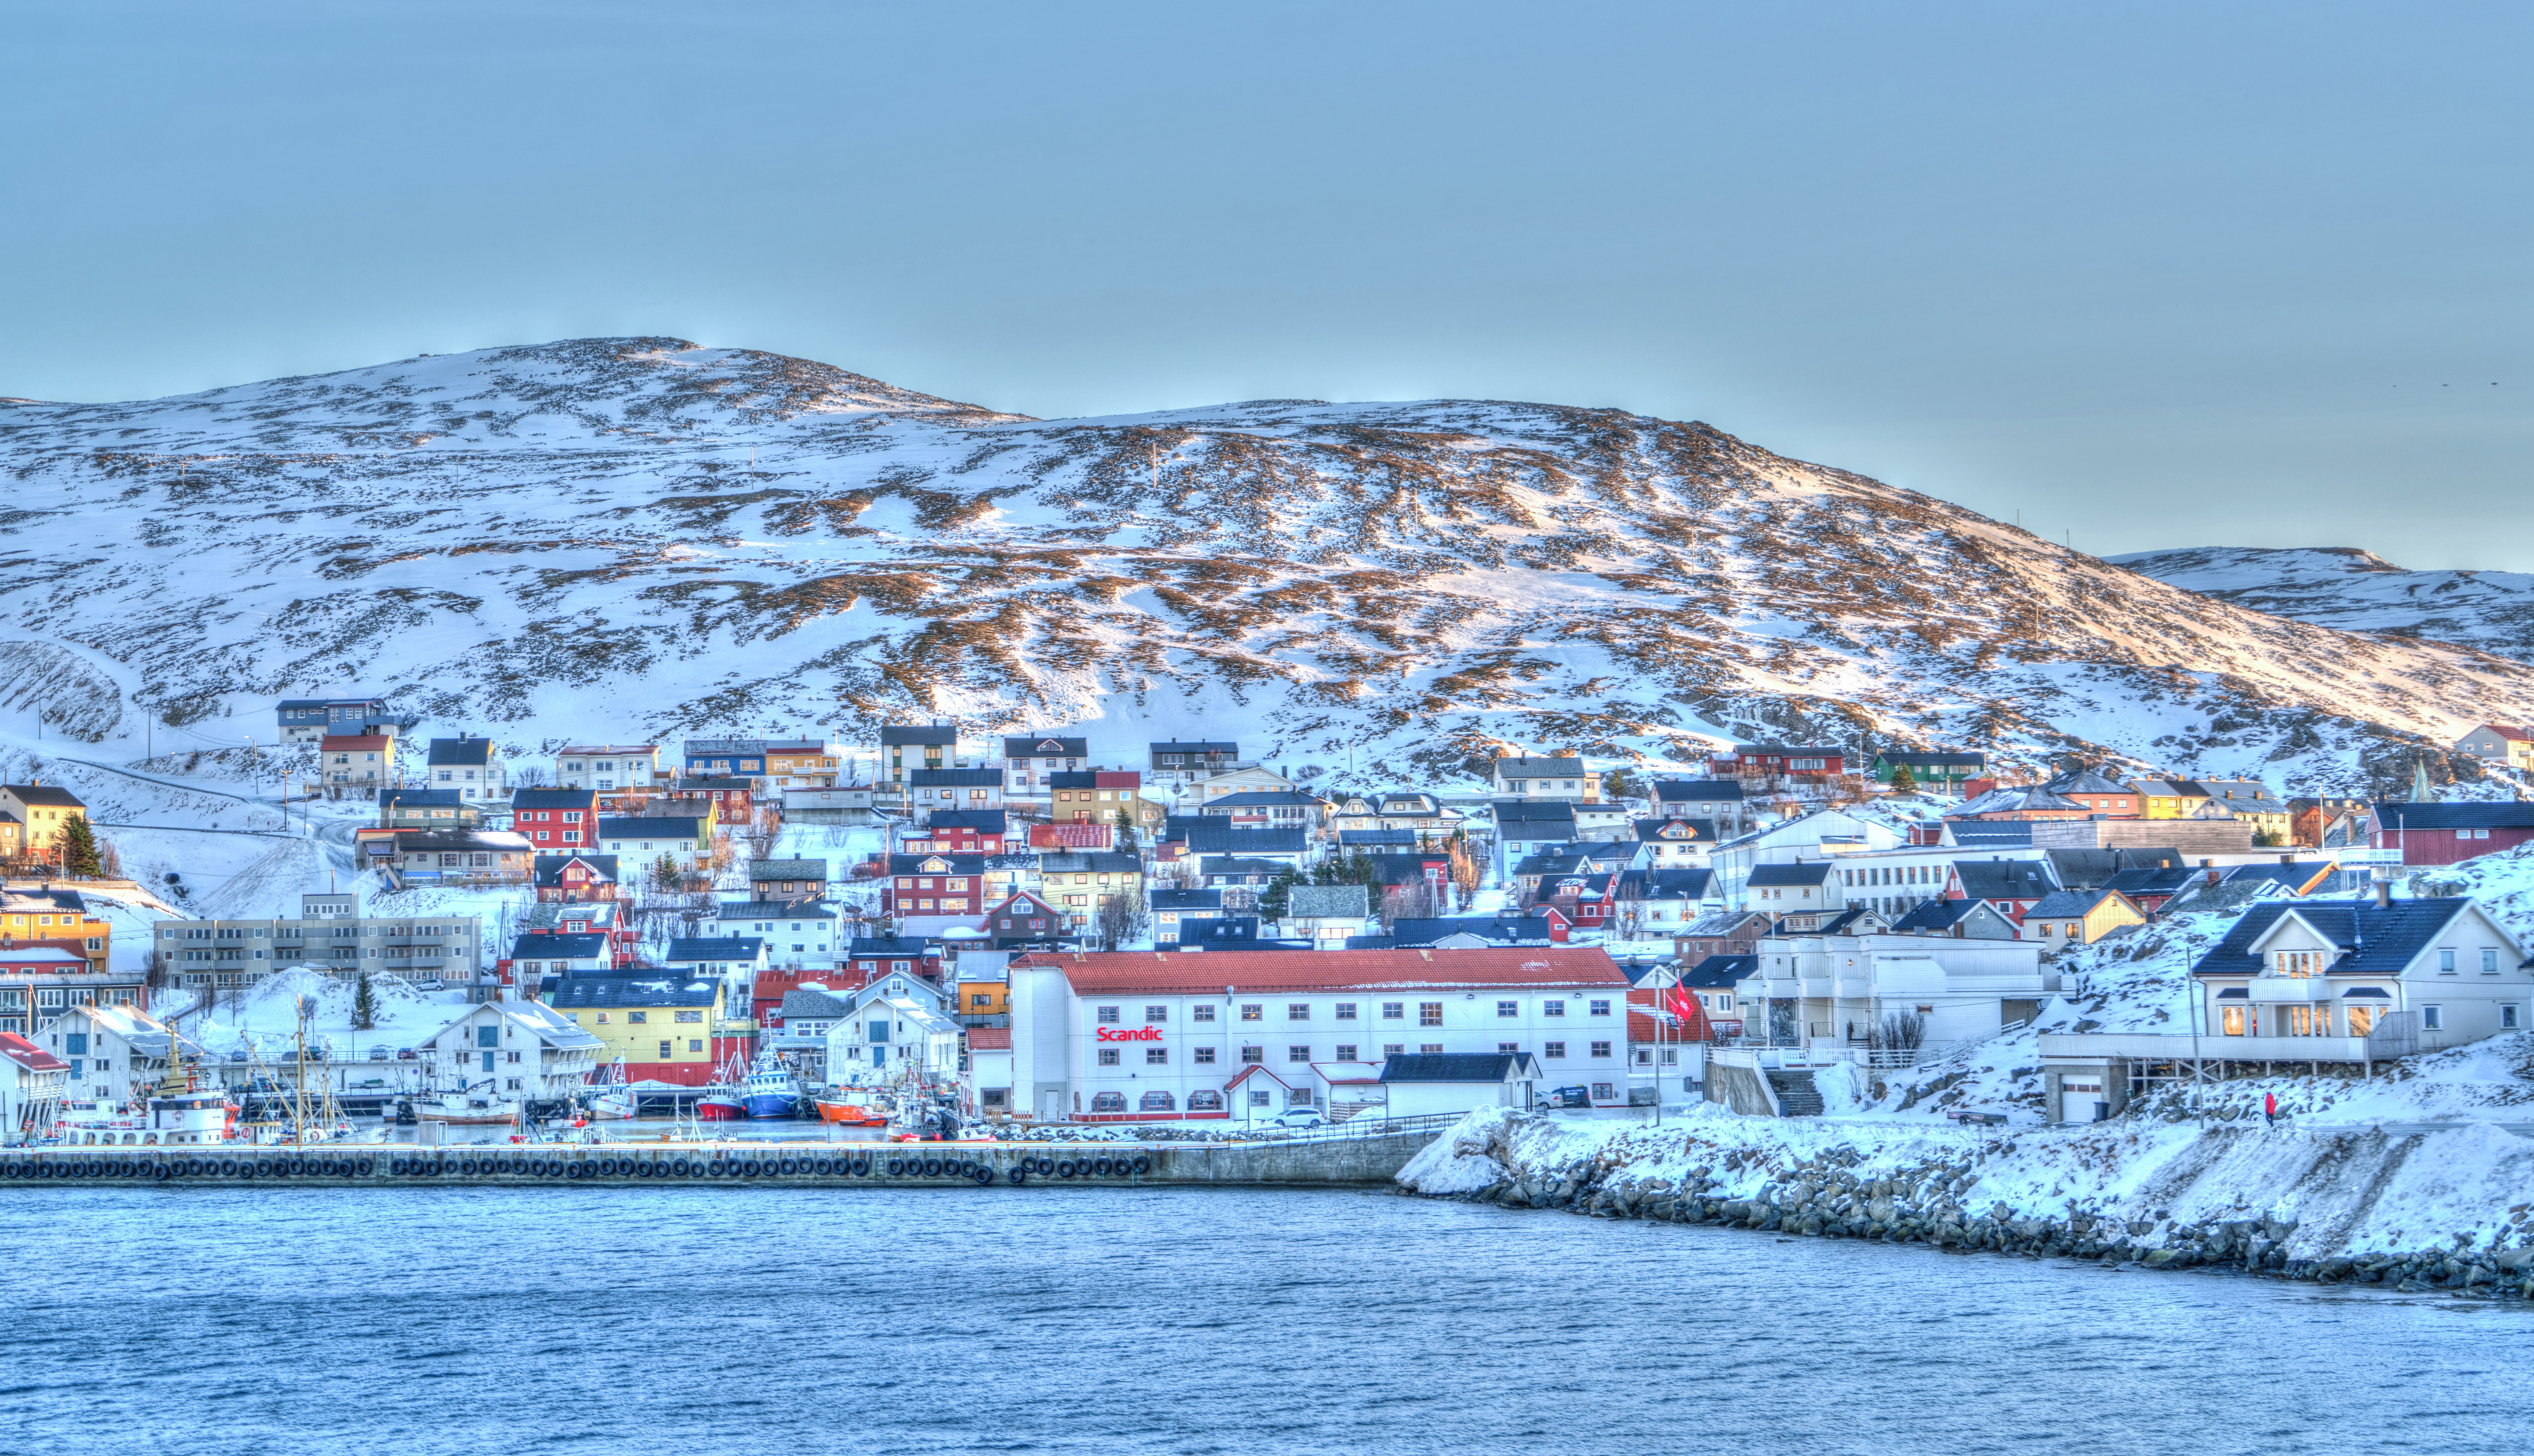
landscape, sea, coast, mountain, snow, architecture, sky, ship, vehicle, bay, harbor, tourism, cruise ship, norway, norwegian, scandinavia, honningsvag coast